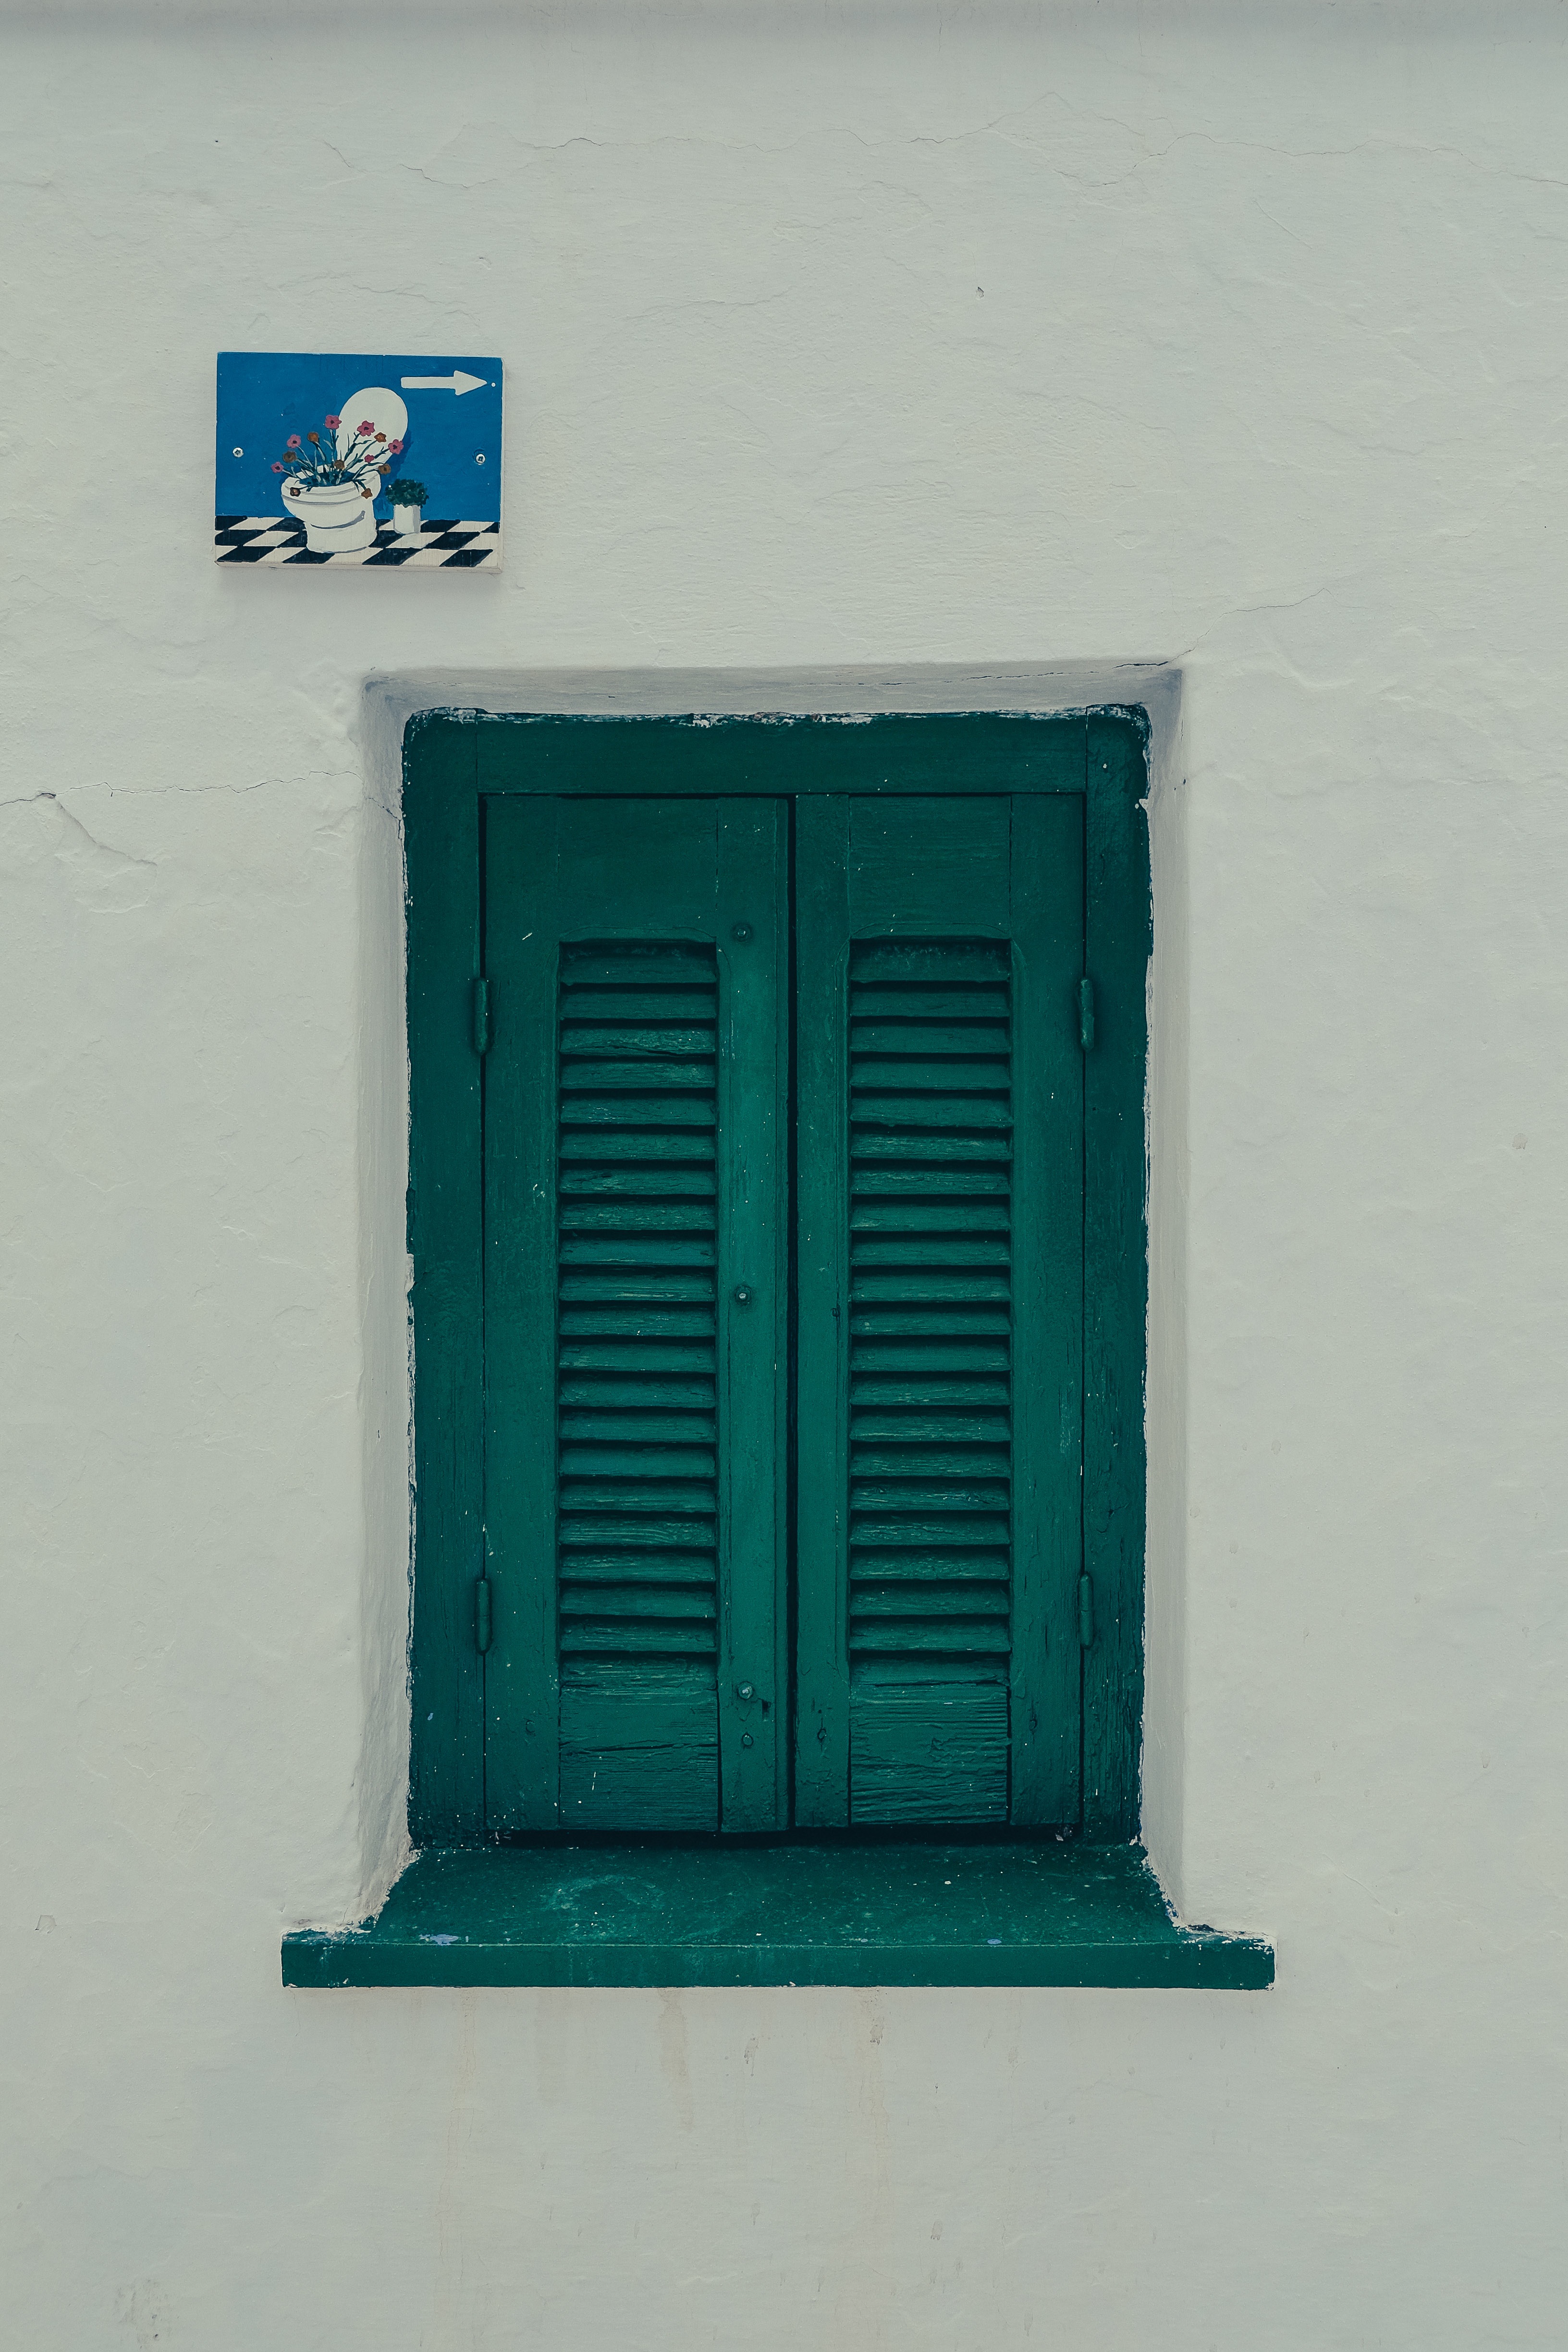
structure, white, window, number, wall, green, color, blue, door, shape, personal computer hardware